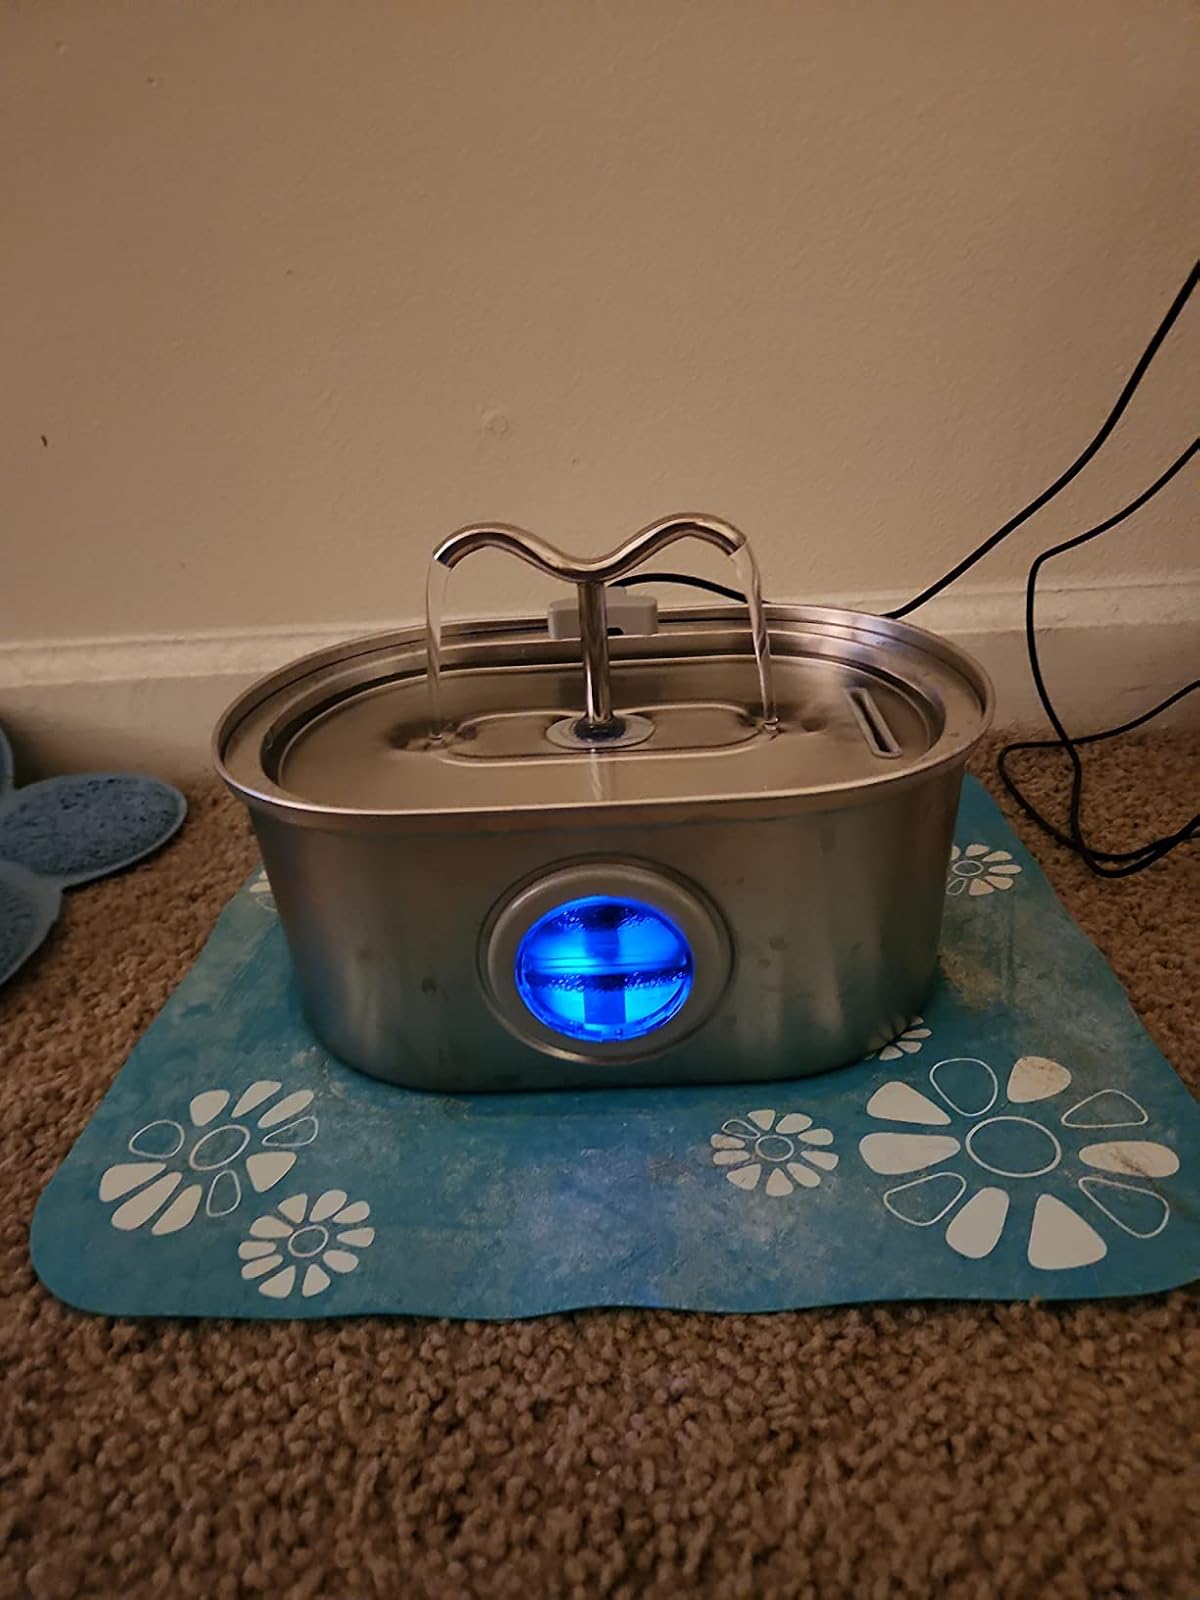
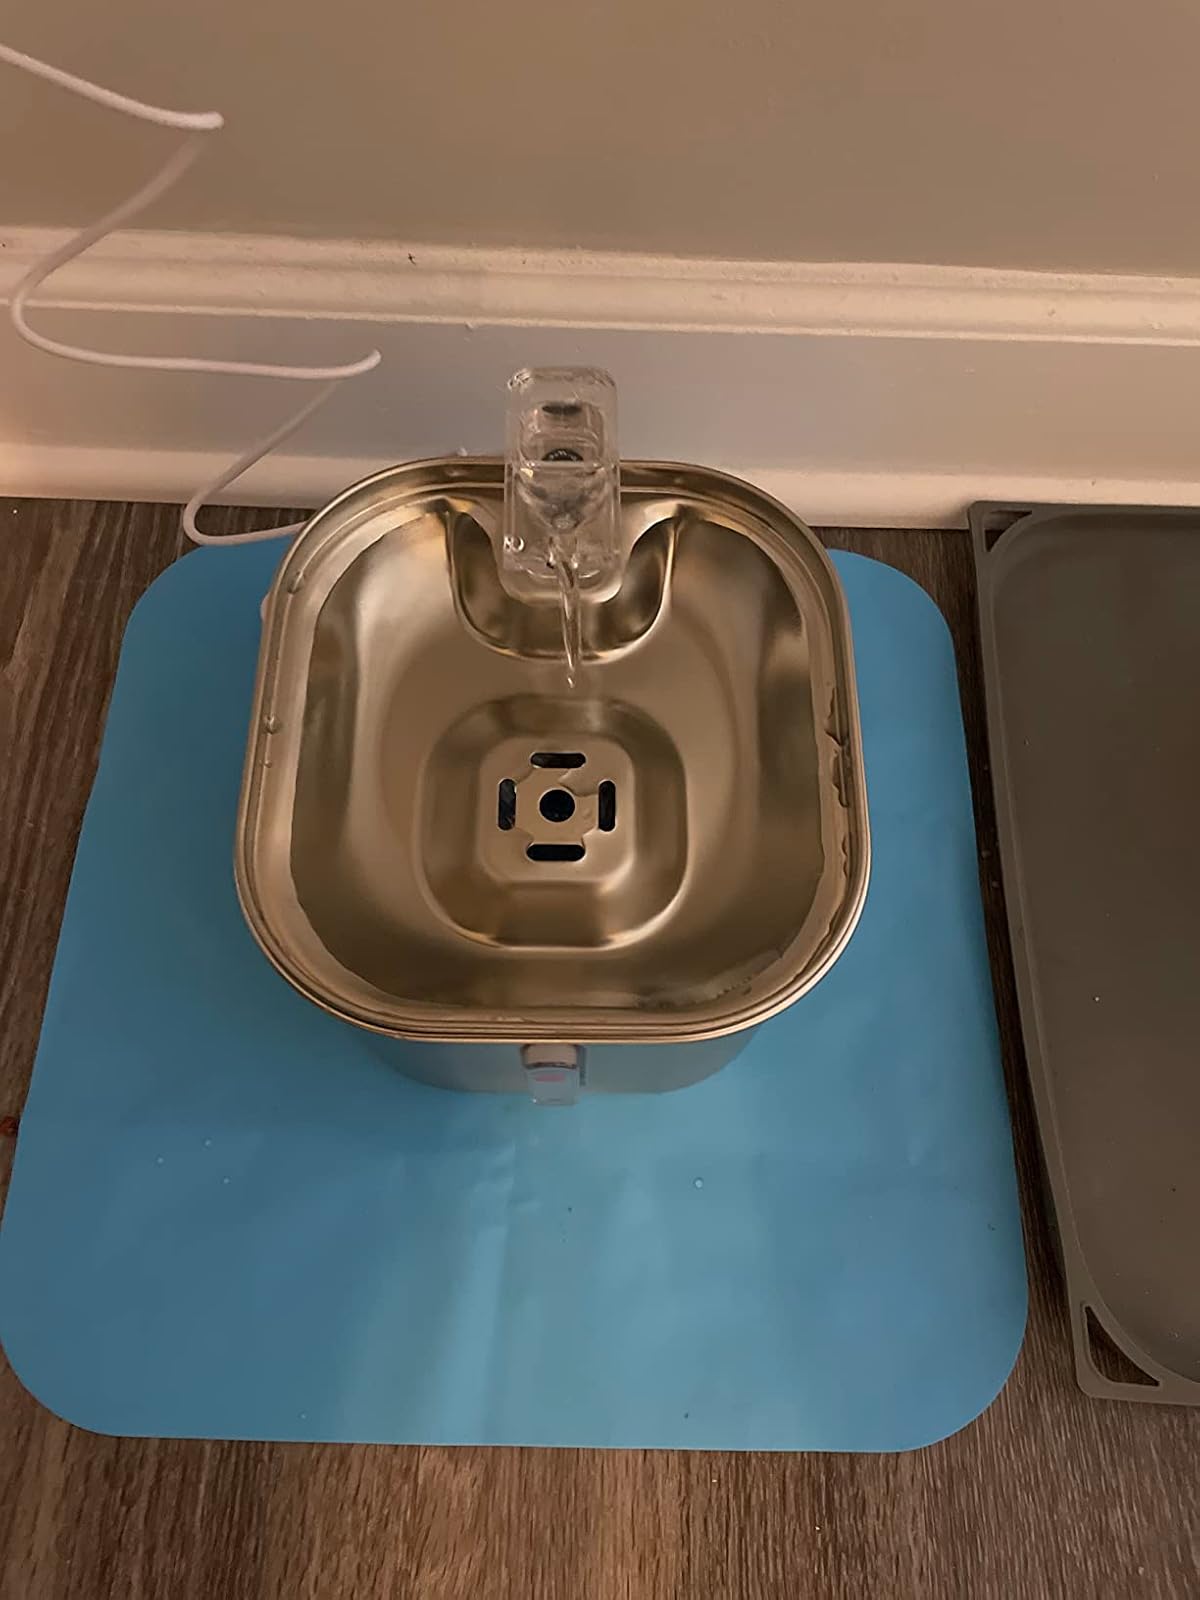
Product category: items_bowl
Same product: no